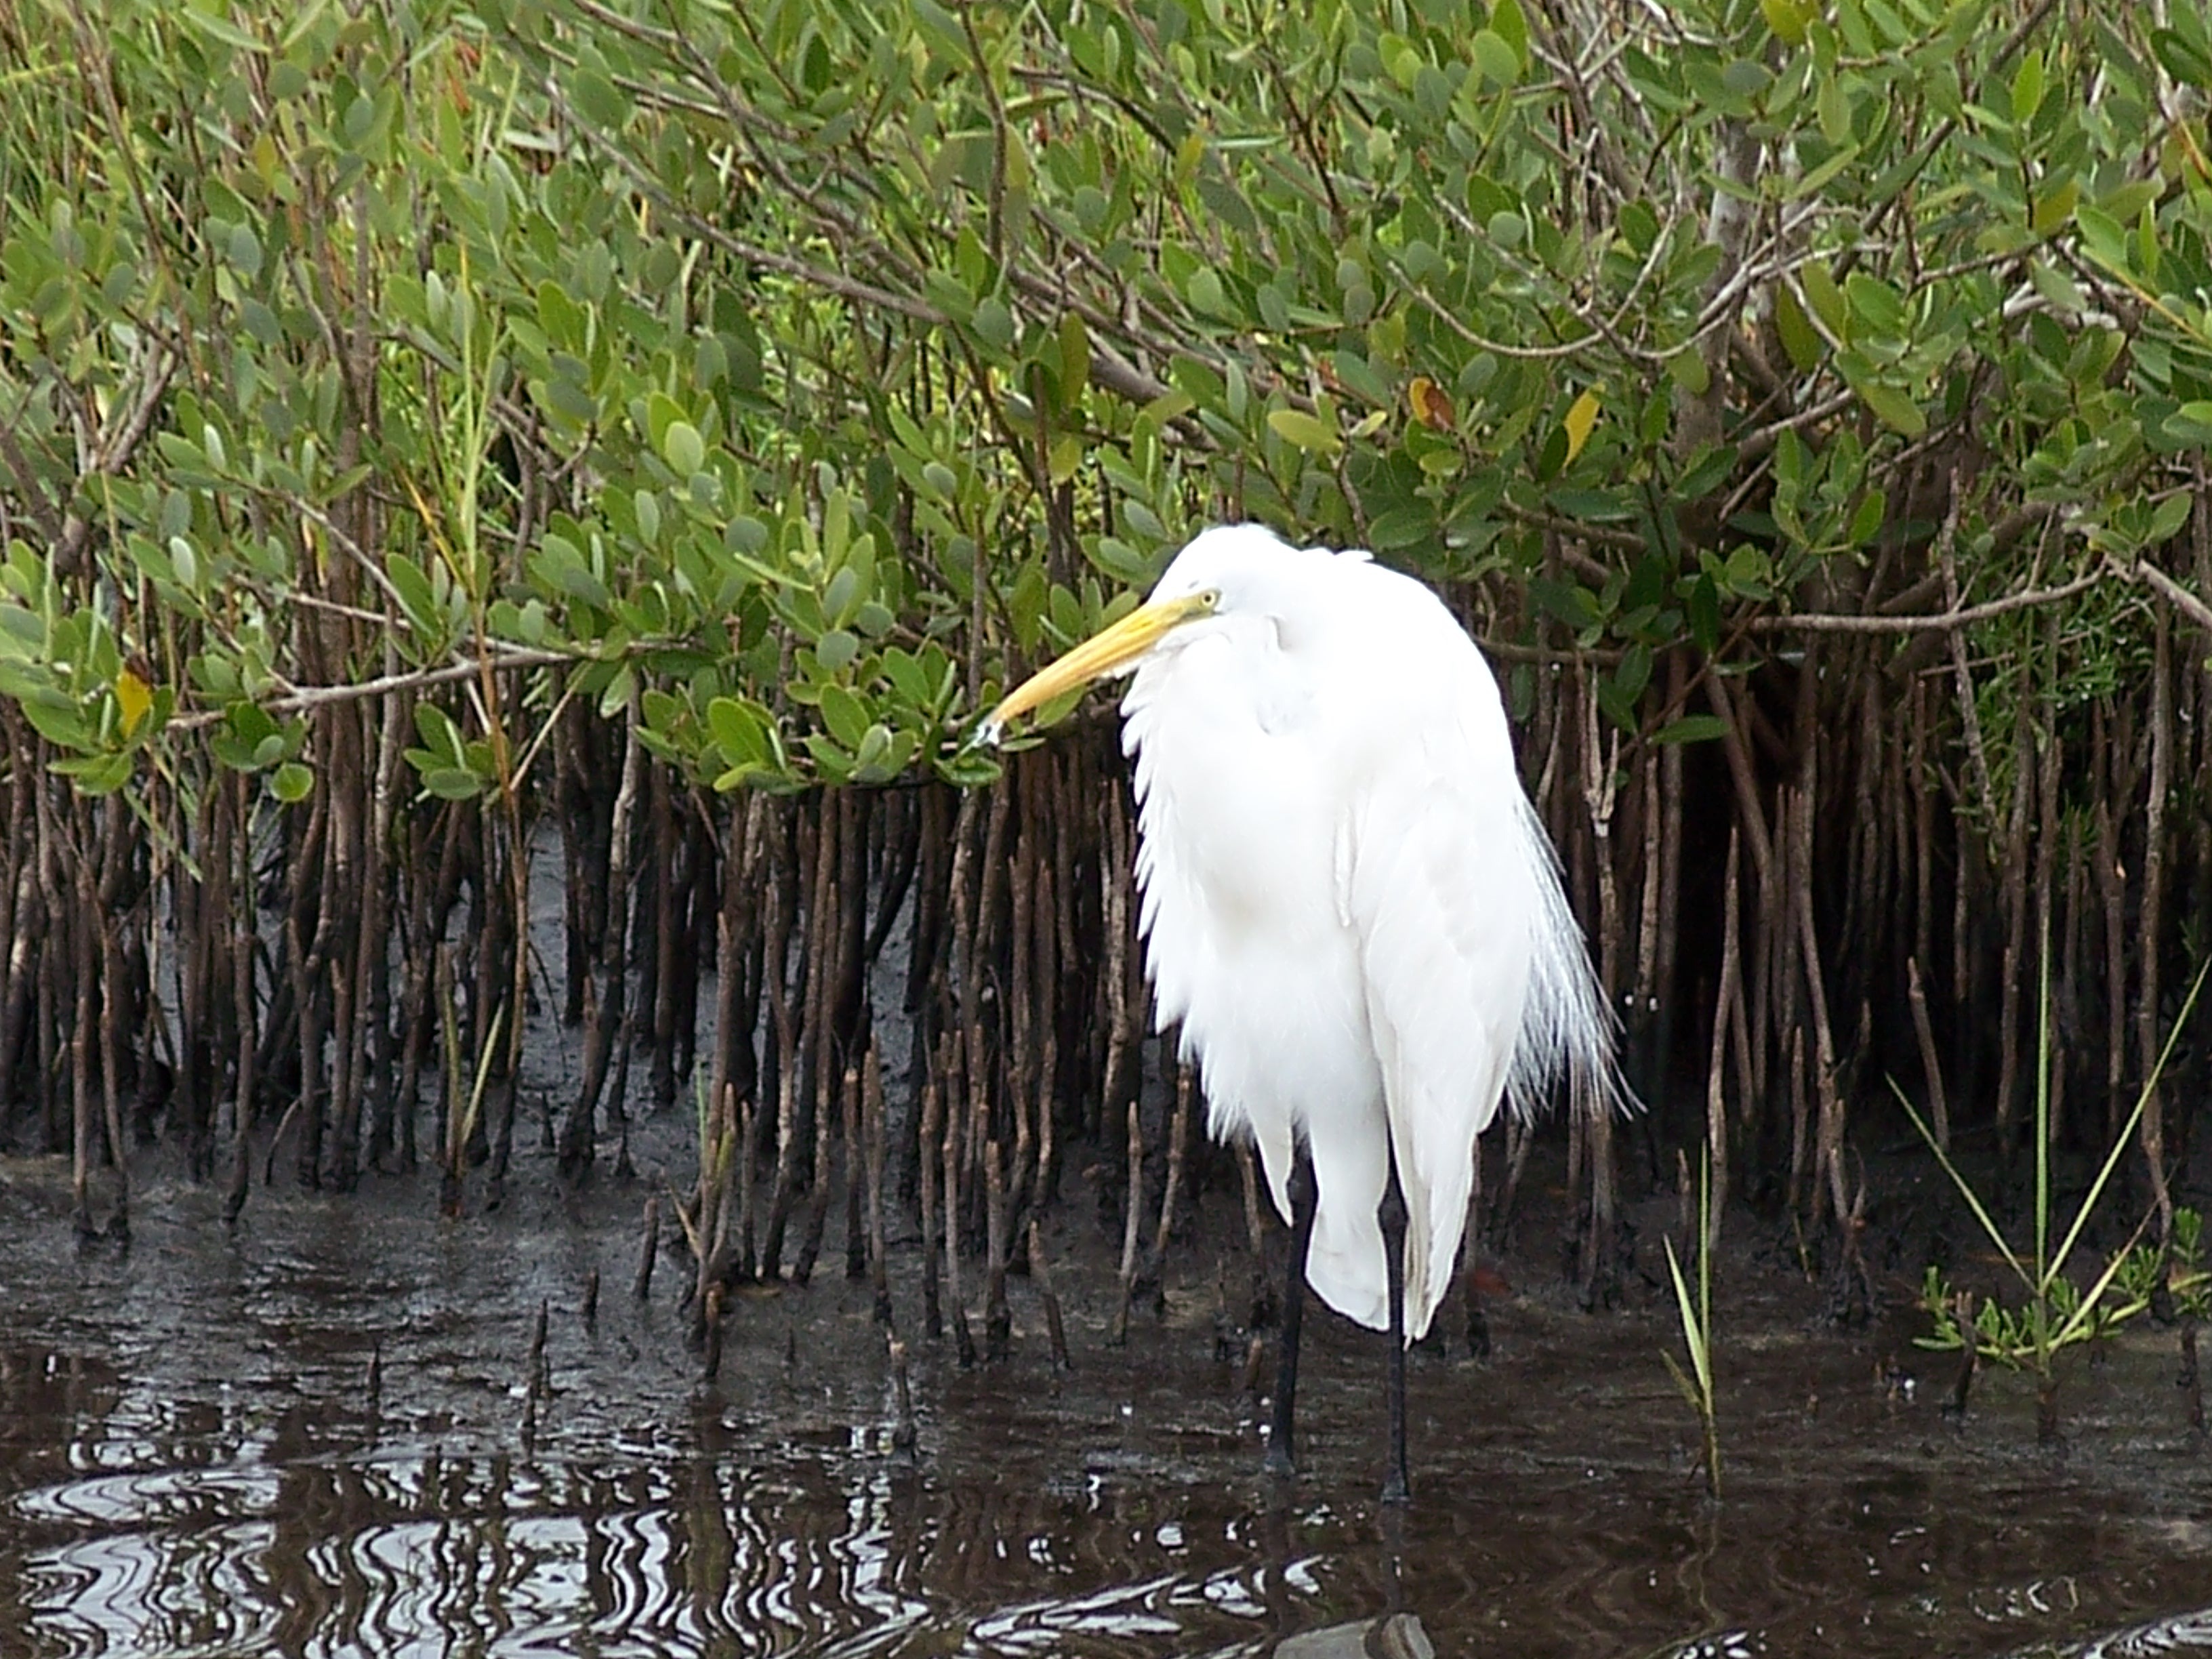
nature, bird, wildlife, fauna, birds, wetland, vertebrate, habitat, egret, heron, florida, pelecaniformes, snowy egret, natural environment